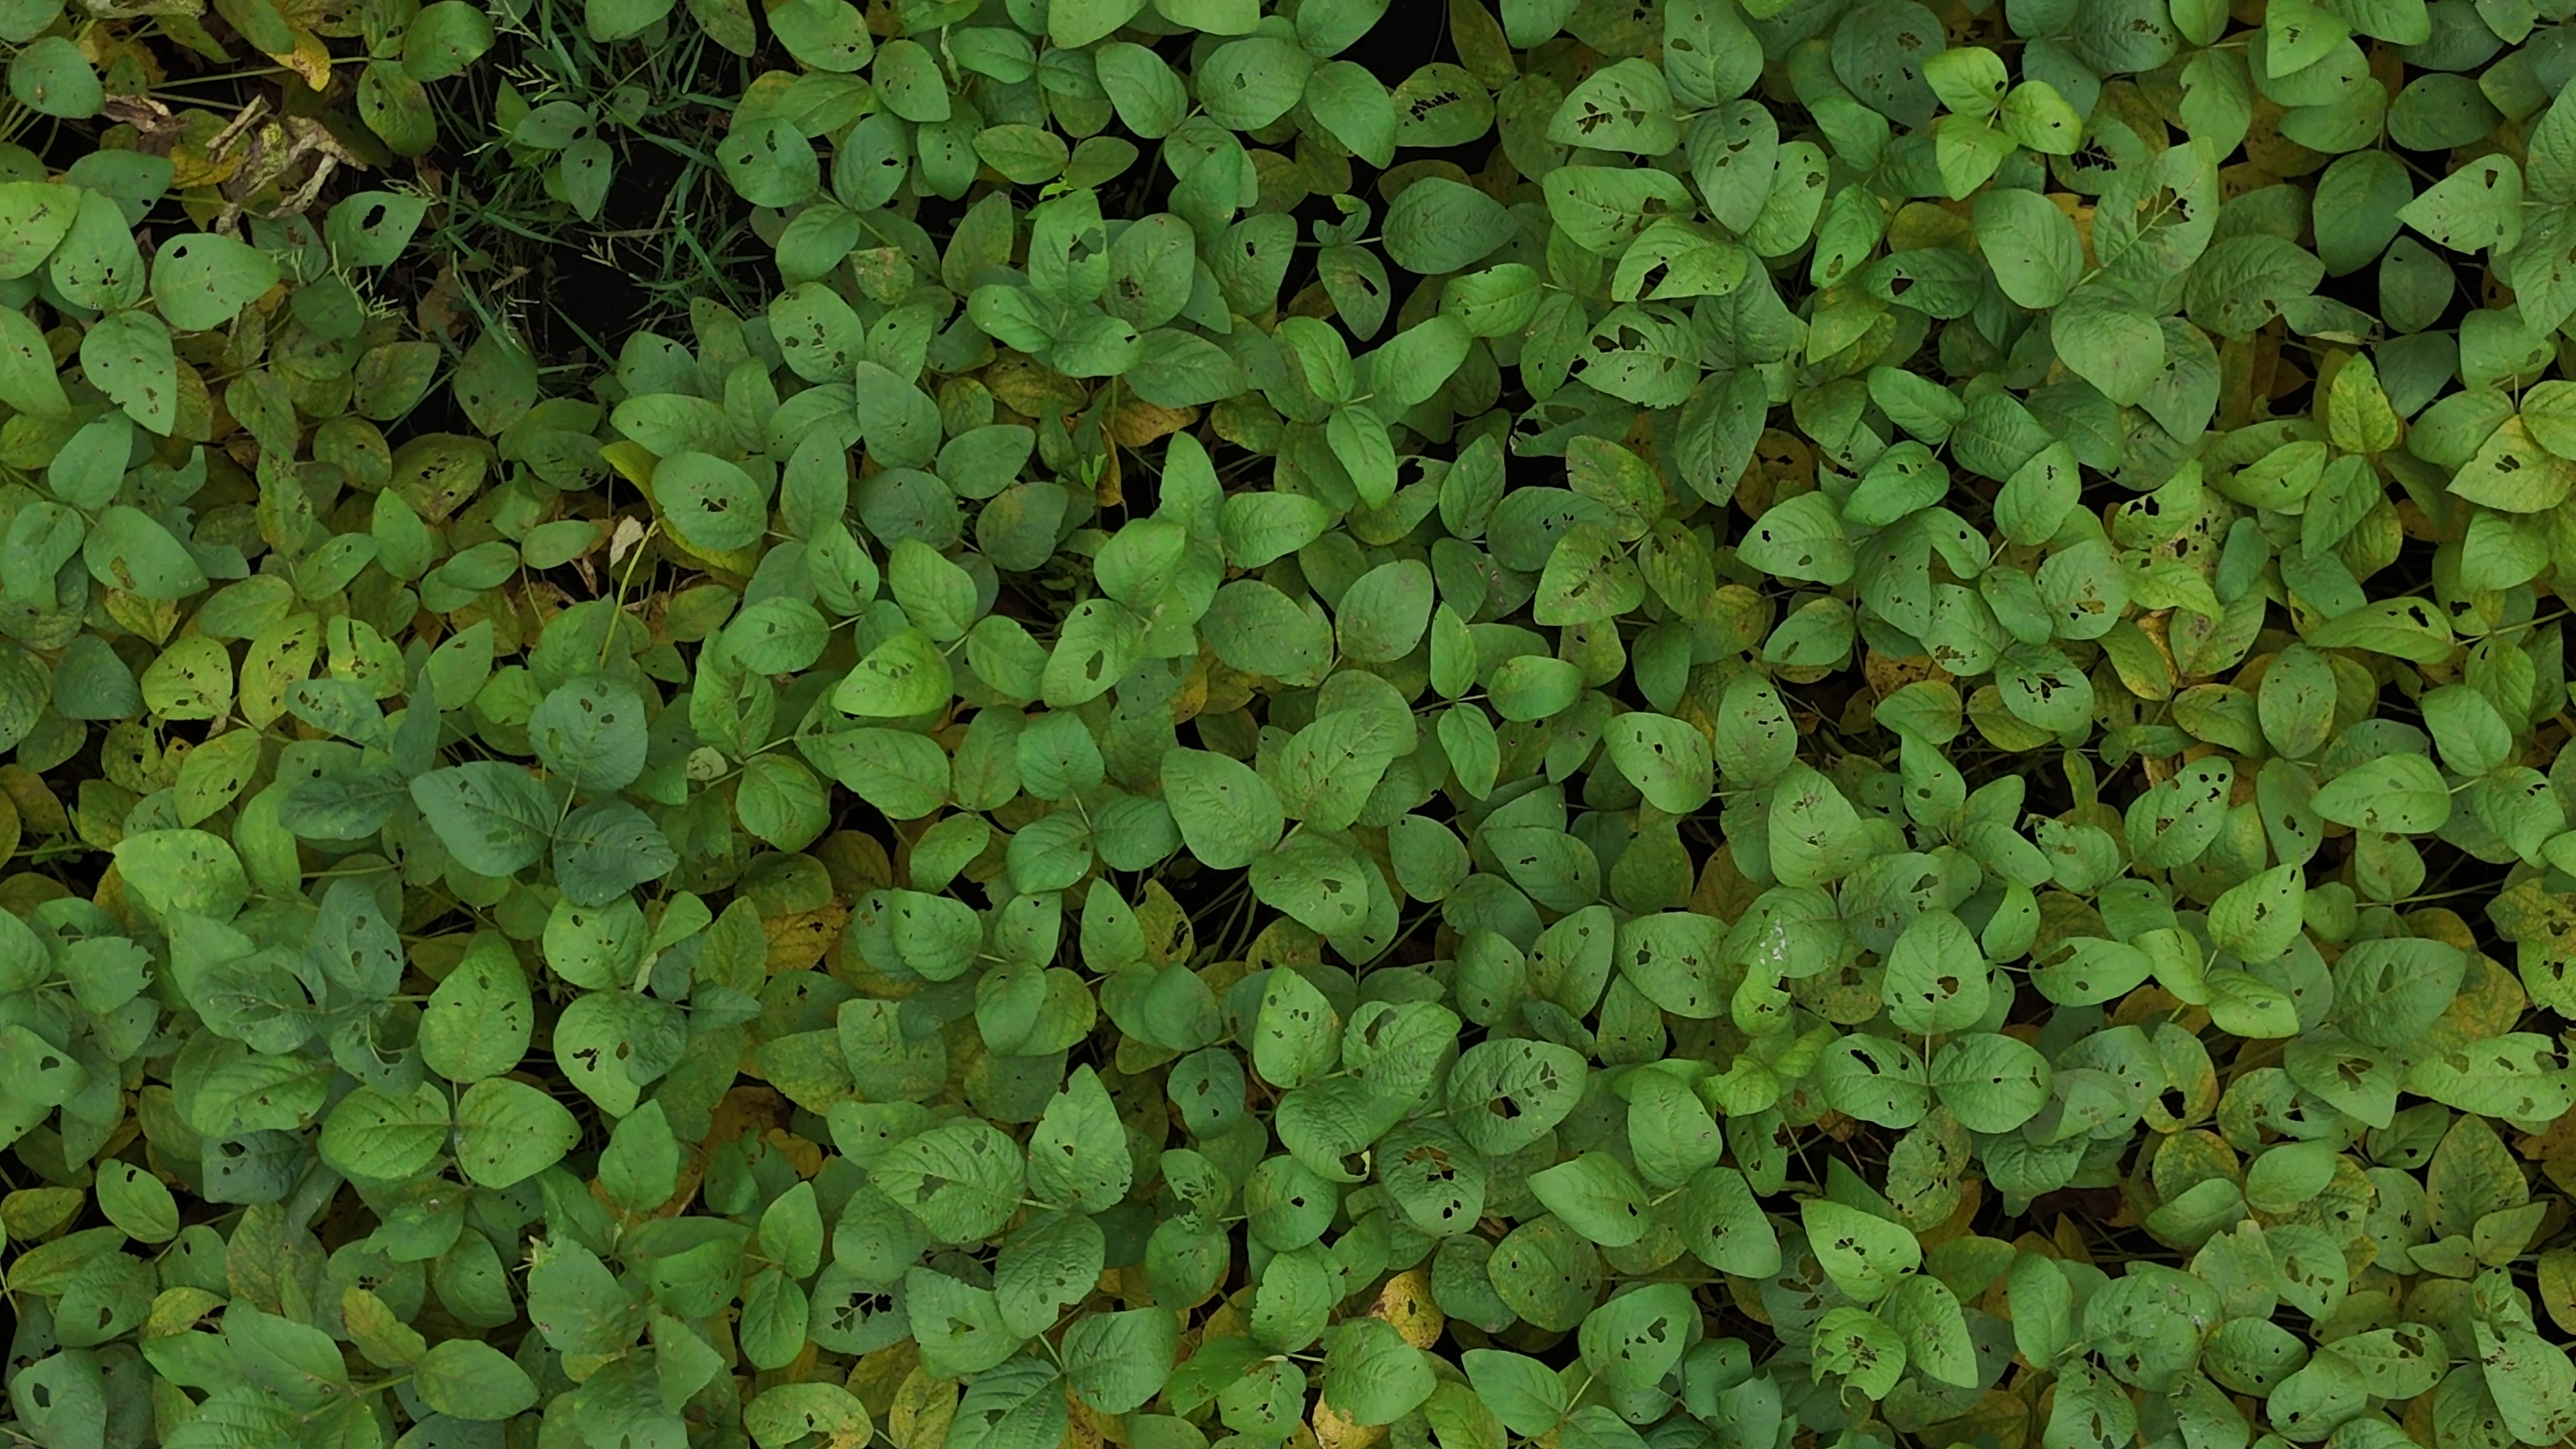
Label: Mosaic